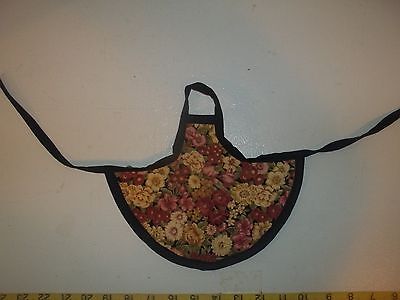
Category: toaster